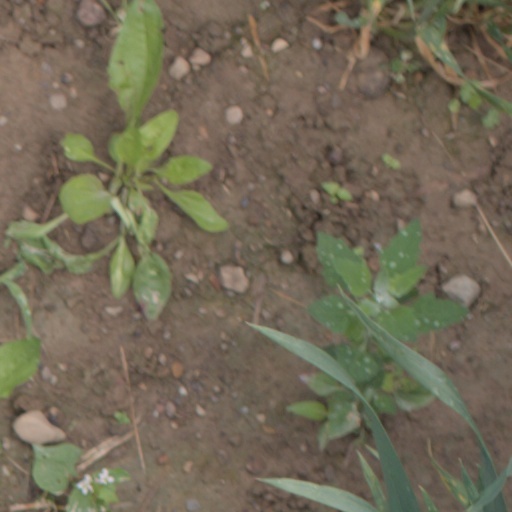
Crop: wheat